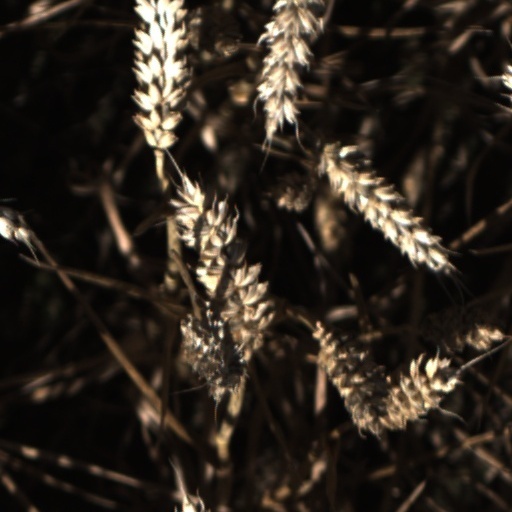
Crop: wheat